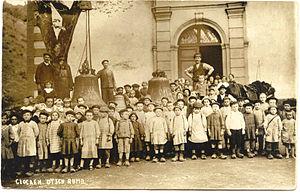
Départ des cloches de l'église Sainte Rosalie pour être fondues par l'armée allemande le 8 mai 1917
Rombach-le-Franc est une commune française située dans le département du Haut-Rhin, en région Grand Est.